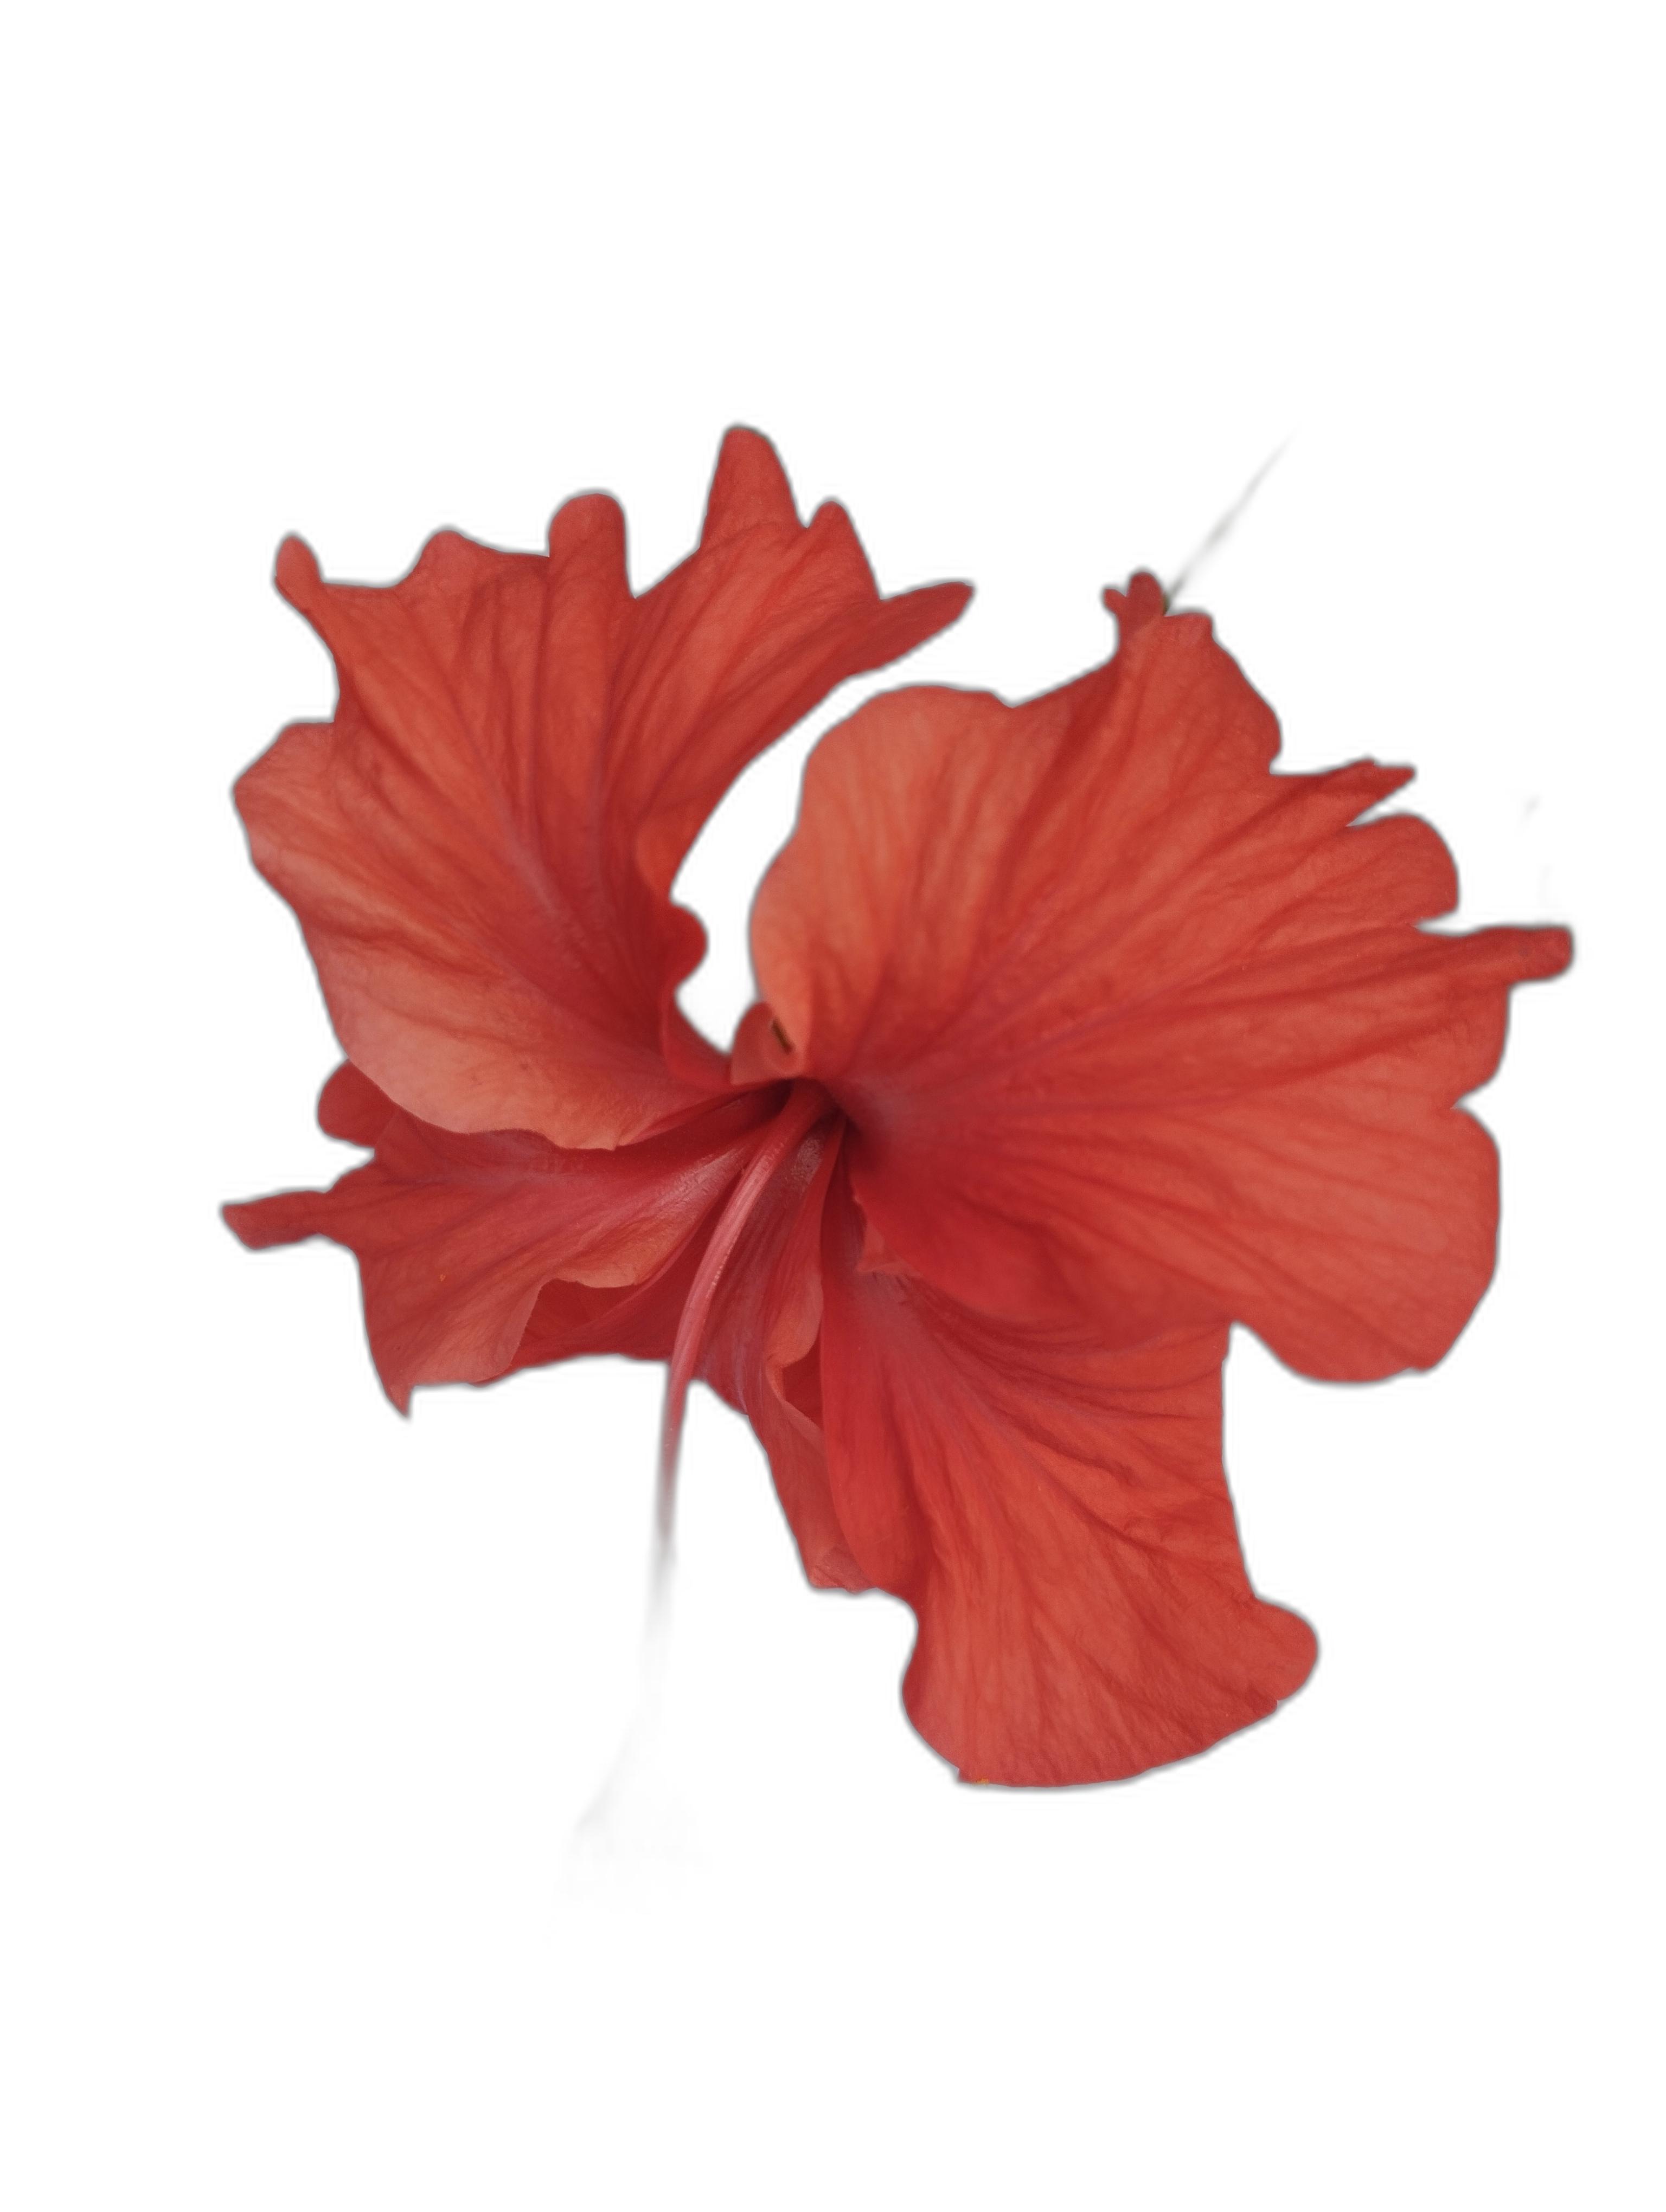
Label: Hibiscus